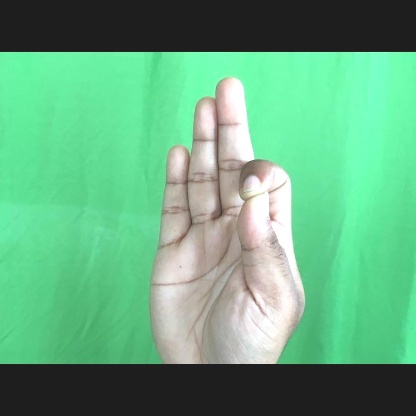
Mudra: Aralam